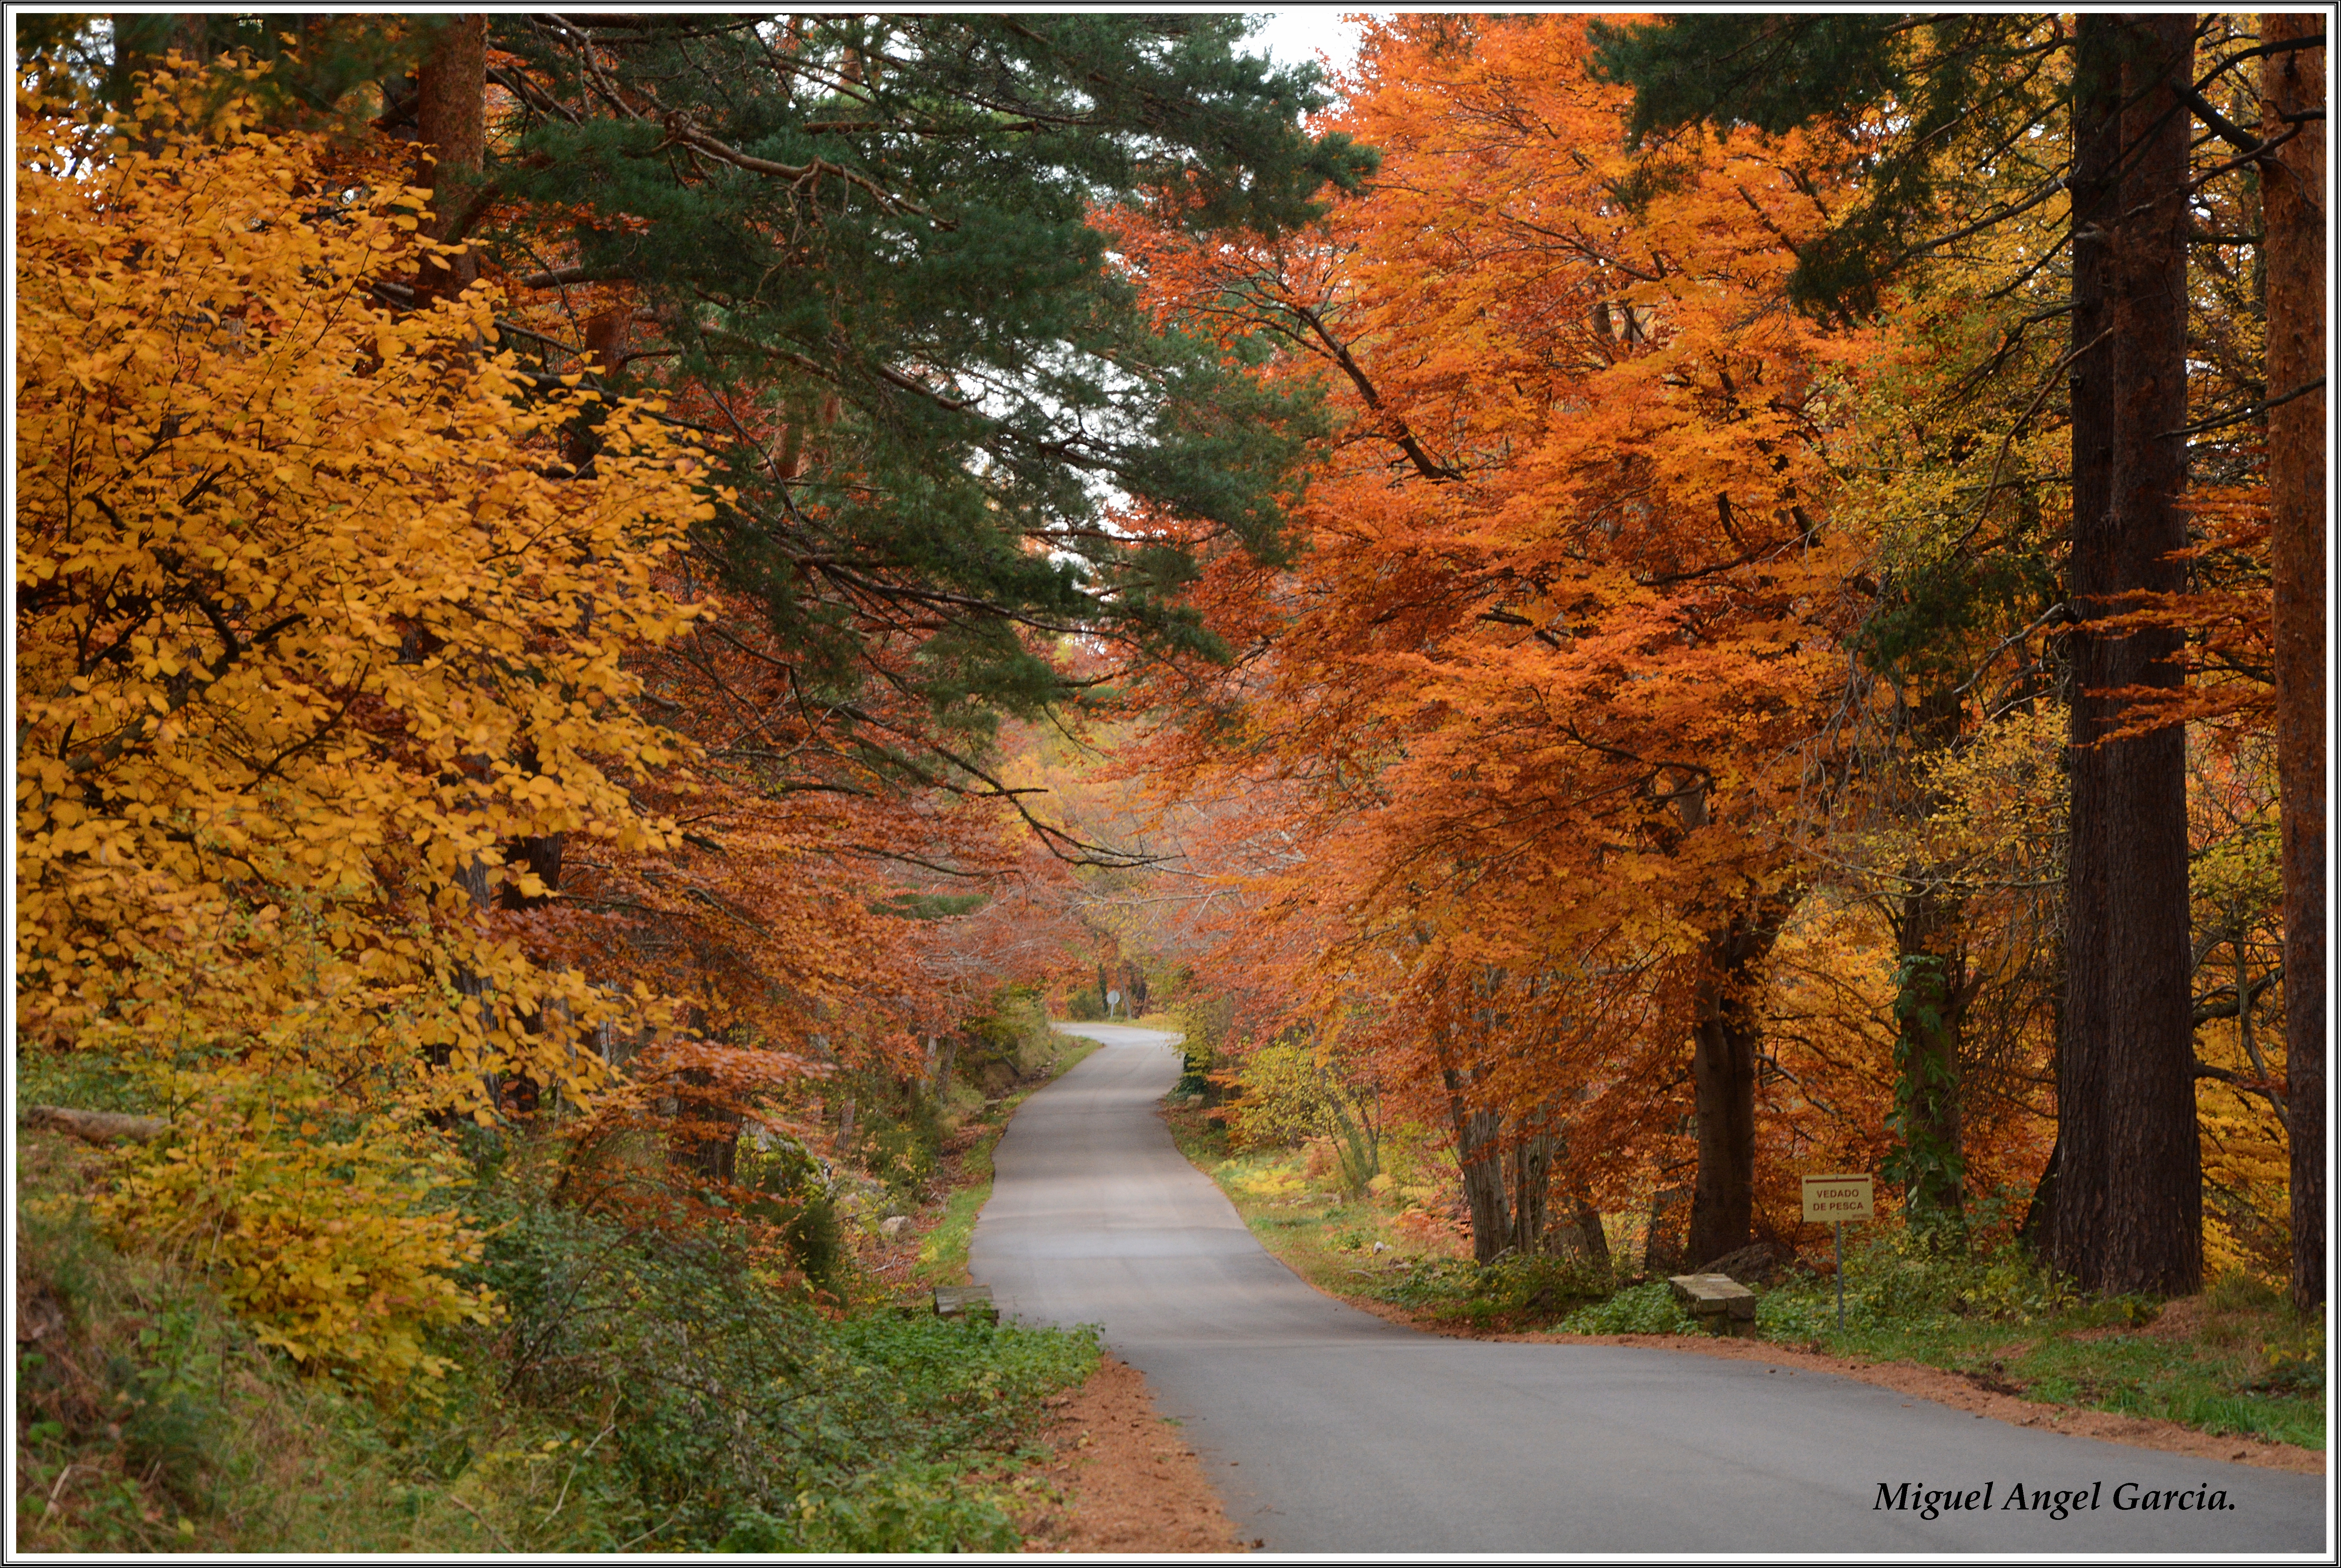
tree, forest, leaf, autumn, season, deciduous, elmoncayo, woodland, ecosystem, woody plant